Matchday programme

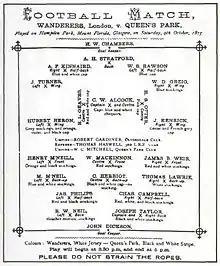
Programme for an association football match played at Hampden Park, Glasgow on 9 October 1875 between home side Queen's Park and the Wanderers from London. It mentions the visiting club first and identifies individual players not by jersey numbers but by the colours of their stockings or caps.

One of the earliest matchday programmes recorded, for an 1873 football match between alumni representatives of Eton College (in England) and Yale College (in the US), was reputedly sold in 2016 for £15,000.